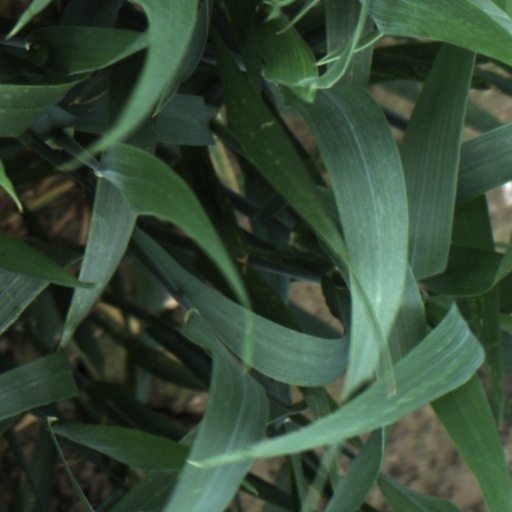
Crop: wheat